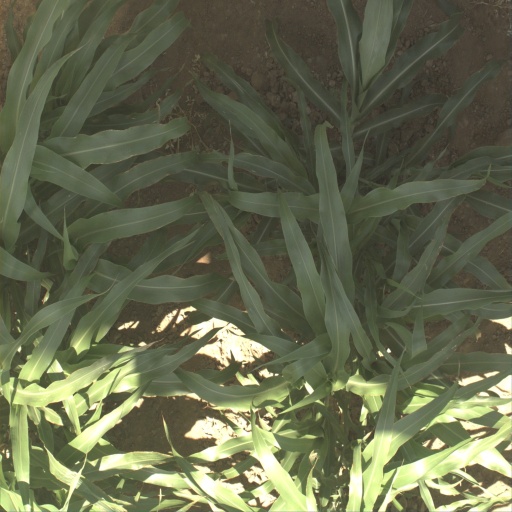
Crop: sorghum